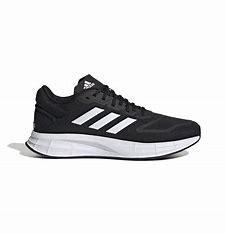
Brand: Adidas
Model: Duramo 10